Joinville-le-Pont station

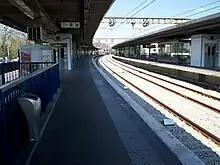
Platforms

Joinville-le-Pont is on the A2 branch of the RER A and receives frequent service westbound to Saint-Germain-en-Laye on the A1 branch and Boissy-Saint-Léger eastbound on the A2 branch. At peak times there are up to twelve trains per hour (one train every five minutes), during off-peak hours trains arrive every ten minutes, and early mornings and late nights trains come at fifteen-minute intervals.